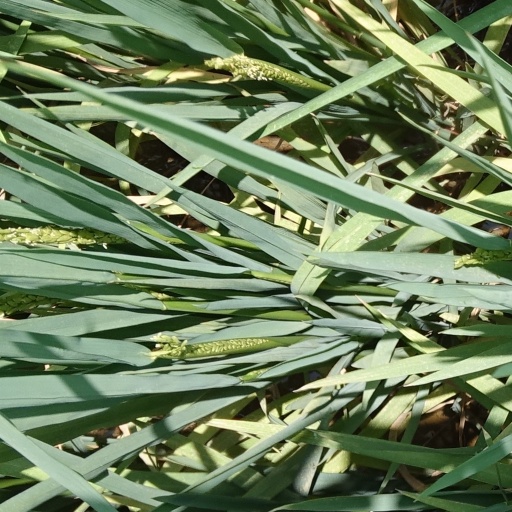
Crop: rice